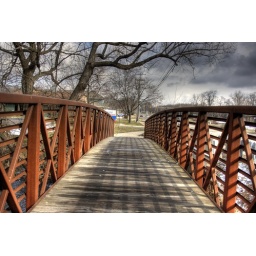
A rusty bridge just by Bicentennial Trails.